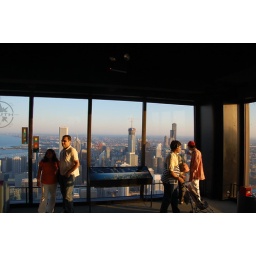
Sears tower is on the right and on the left with the crane will be the tallest building in the US